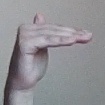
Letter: khaa